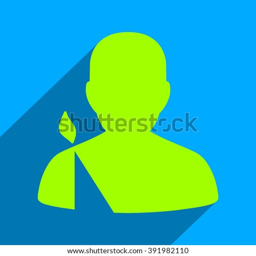
patient long shadow glyph icon .